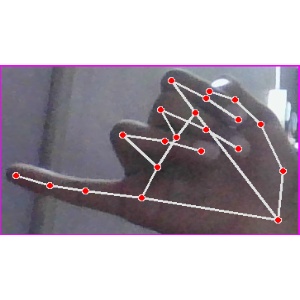
अक्षर: च